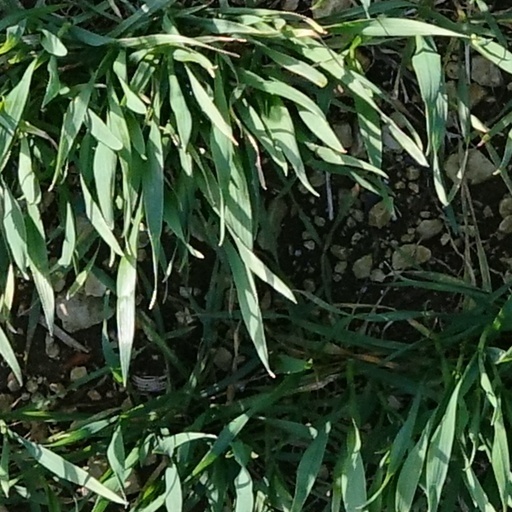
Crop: wheat